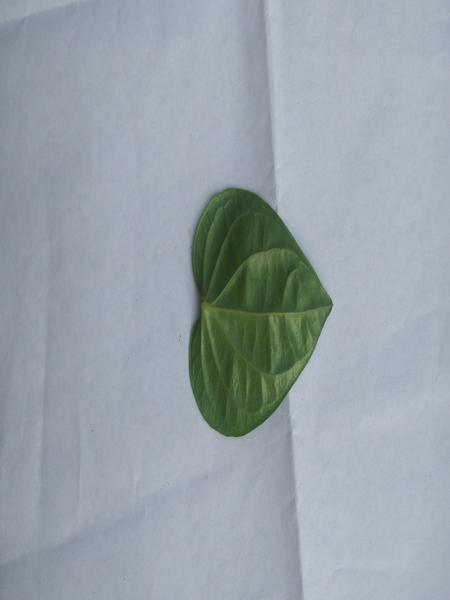
Plant: Betel